Personal digital assistant

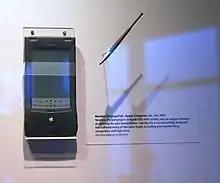
Apple Newton MessagePad (1993) – Computer History Museum

In 1994, IBM introduced the first PDA with analog cellular phone functionality, the IBM Simon, which can also be considered the first smartphone. Then in 1996, Nokia introduced a PDA with digital cellphone functionality, the 9000 Communicator.